Gravdal, Bergen

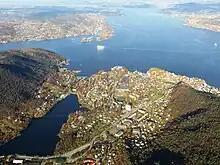
Aerial view of the Gravdal area in western Bergen

Gravdal is a neighborhood in the city of Bergen in Vestland county, Norway. It is located in the borough of Laksevåg in the valley between the mountains Damsgårdsfjellet and Lyderhorn. The Byfjorden flows past to the north and the lake Gravdalsvatnet to the south. The western end of the Damsgård Tunnel is located in Gravdal. Nygård Church is also located in Gravdal.